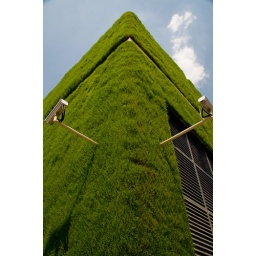
the grass-covered exterior of the cnpc building in the olympic green in beijing